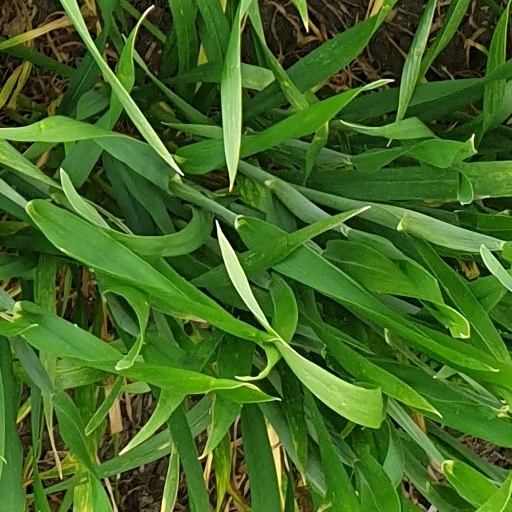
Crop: wheat